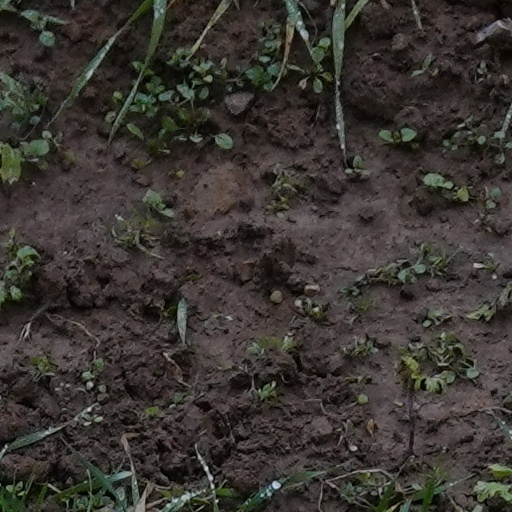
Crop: wheat